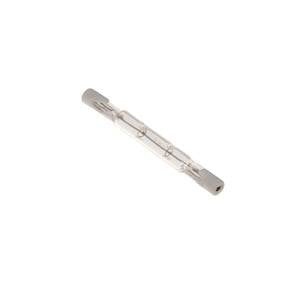
Philips 13704R P2/35 1000w 230v R7s Projector Lamp
Philips 13704R P2/35 1000w 230v R7s Projector Lamp
Brand: Philips
Category: Cameras & Optics > Photography > Darkroom > Developing & Processing Equipment > Copystands